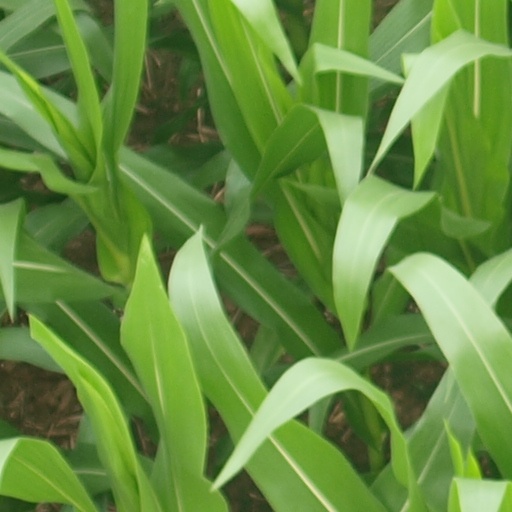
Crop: maize; corn